History of smallpox

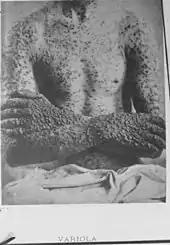
Variola lesions on chest and arms

Smallpox was a leading cause of death in the 18th century. Every seventh child born in Russia died from smallpox. It killed an estimated 400,000 Europeans each year in the 18th century, including five reigning European monarchs. Most people became infected during their lifetimes, and about 30% of people infected with smallpox died from the disease, presenting a severe selection pressure on the resistant survivors.